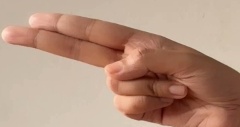
ASL sign: H